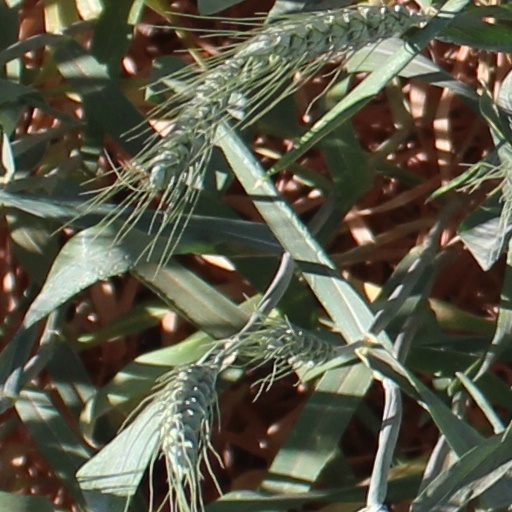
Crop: wheat